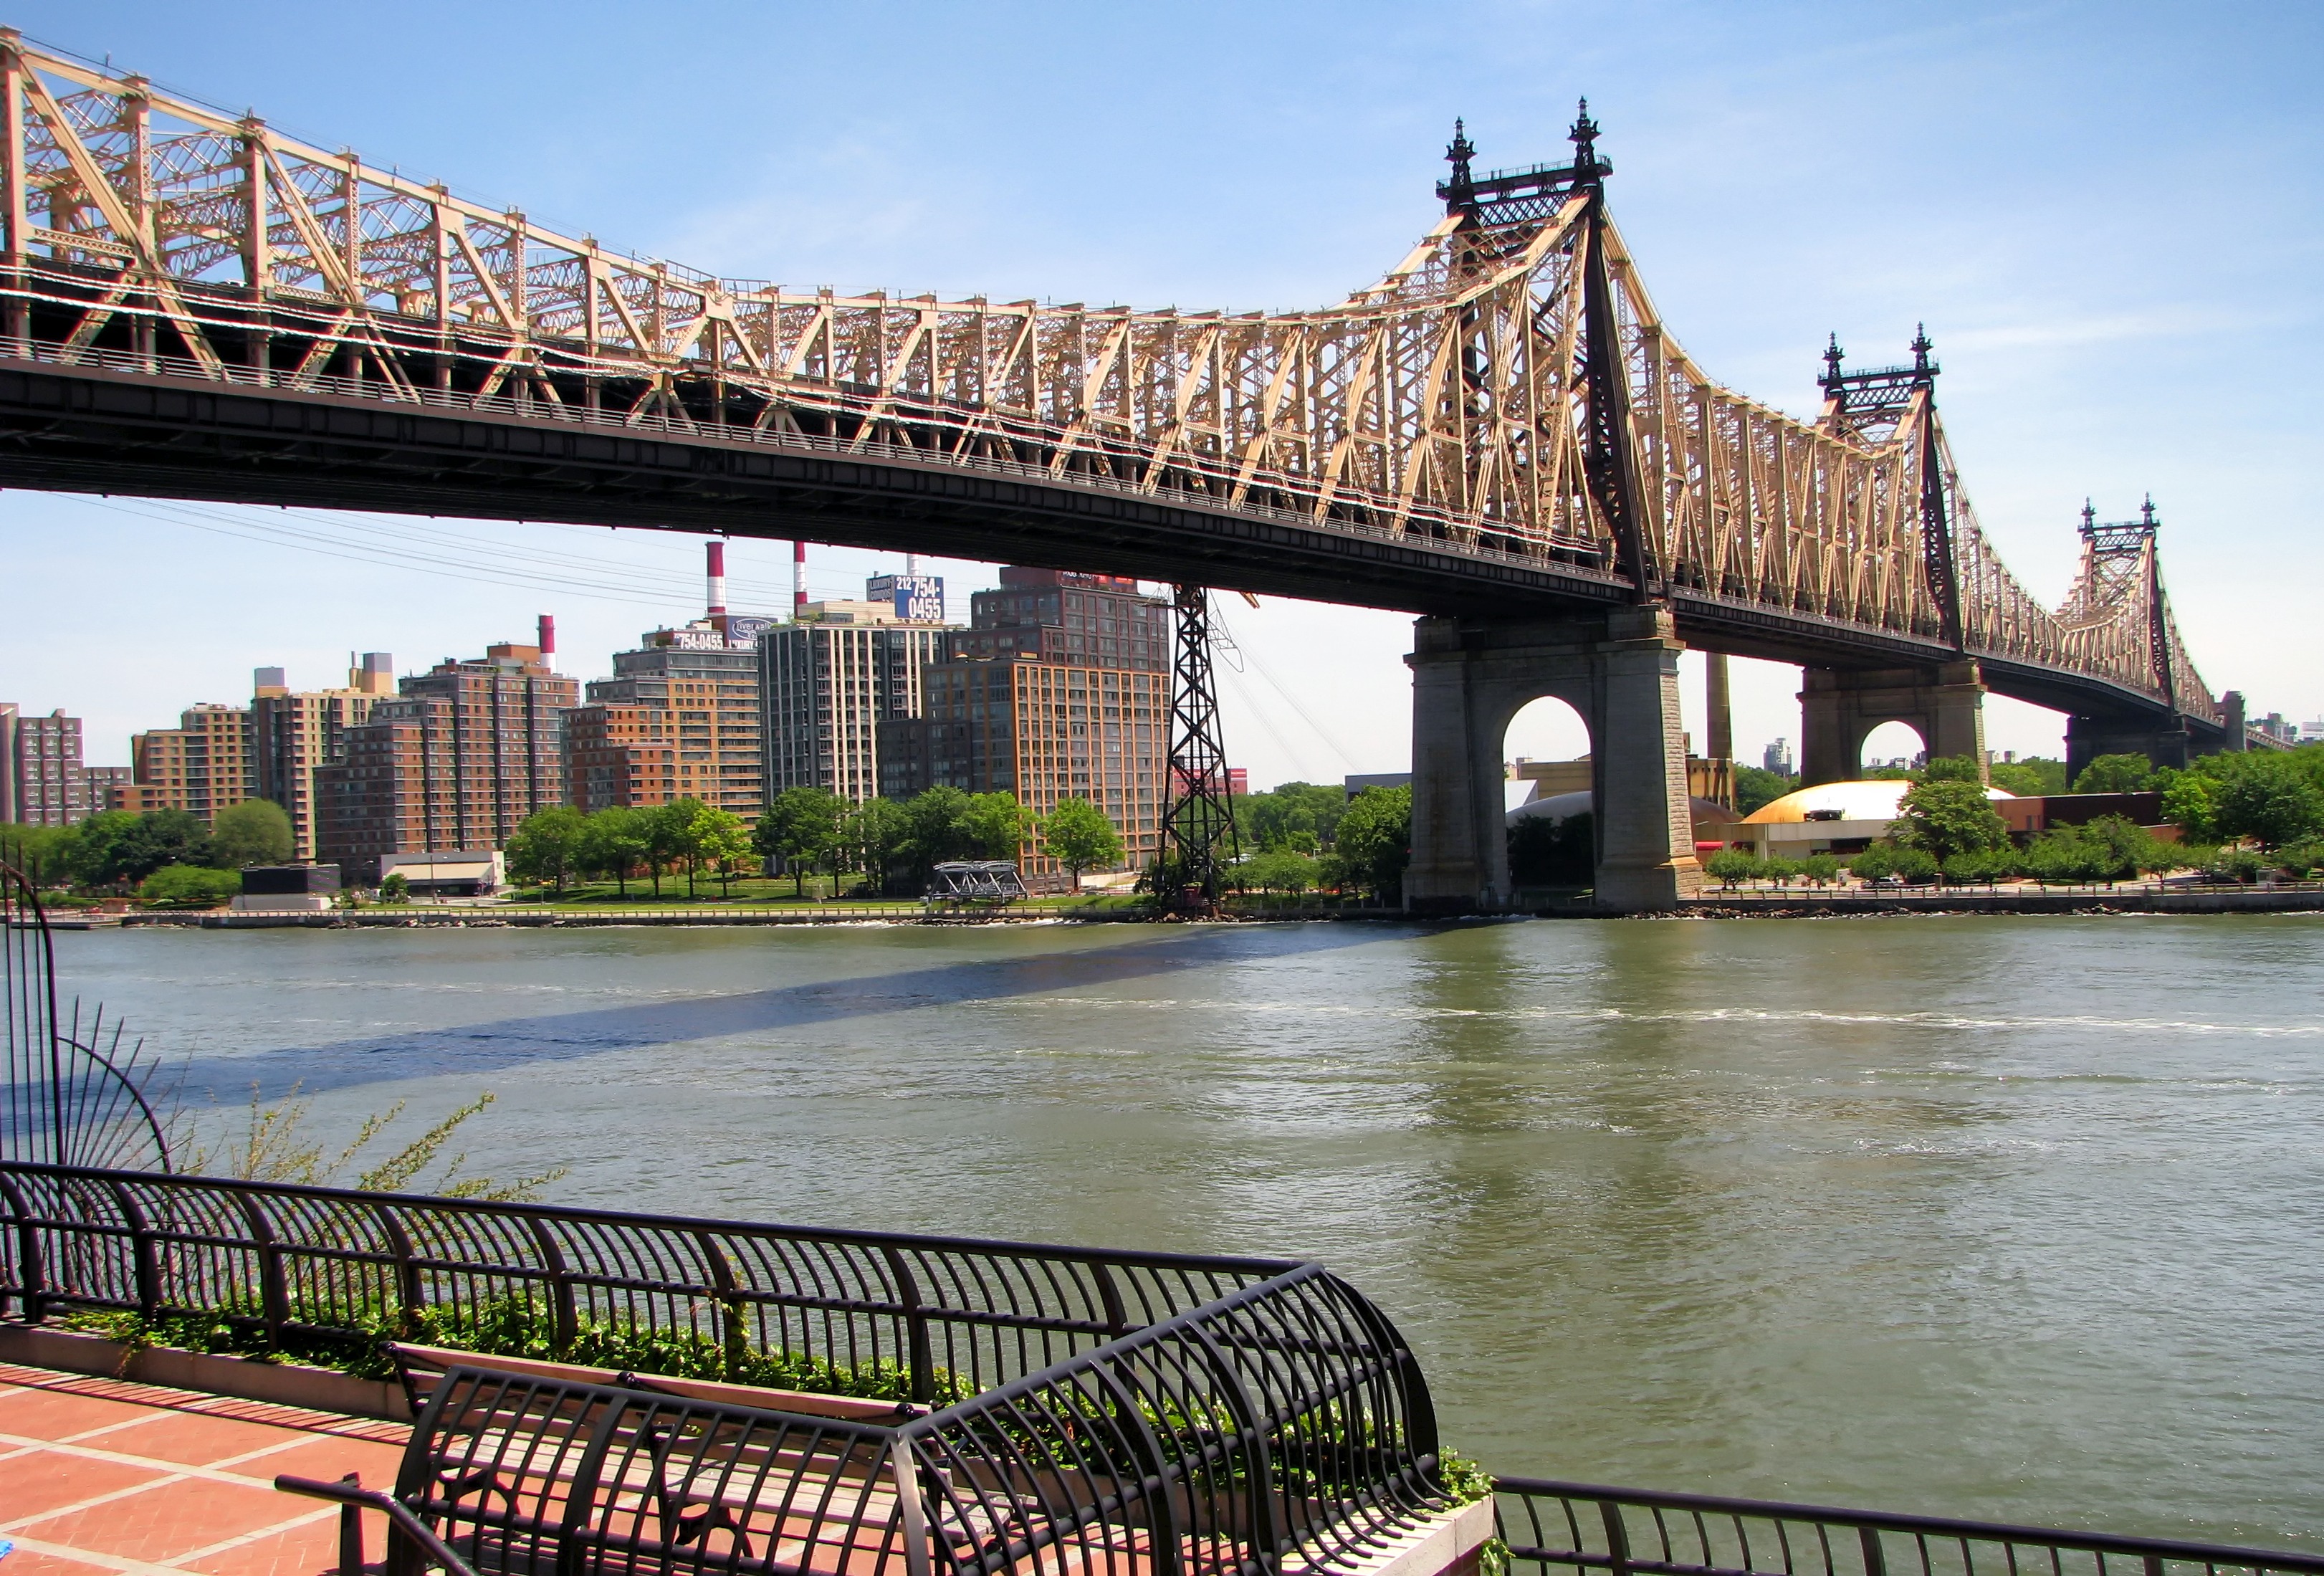
water, architecture, sky, bridge, skyline, shore, city, urban, river, new york city, shoreline, transport, landmark, tourism, waterway, outside, clouds, buildings, reflections, cities, arch bridge, truss bridge, nonbuilding structure, ed koch, queensborough bridge